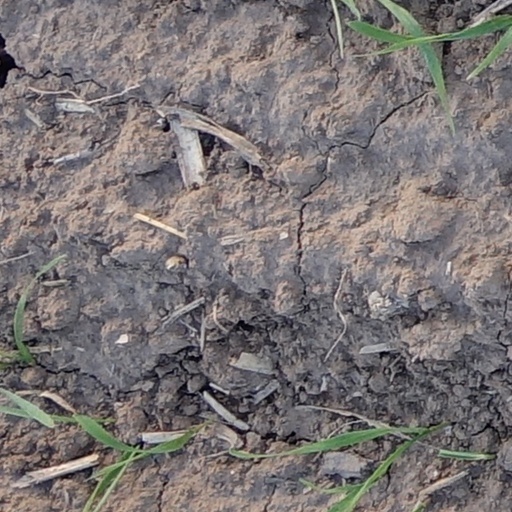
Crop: wheat